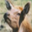
Label: deer